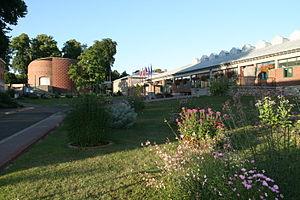
Centre administratif de Neufchâtel-en-Bray, classé au Patrimoine National du XXème siècle
Neufchâtel-en-Bray, prononcé [nøʃatɛl] ou quelquefois [nœfʃatɛl] est une commune française située dans le département de la Seine-Maritime en région Normandie.